Spiritual transformation

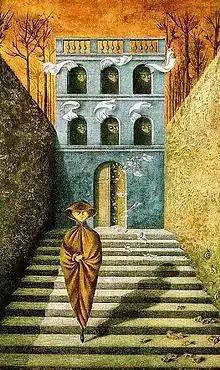
Spiritual transformation is a major theme in Western art - a version of Remedios Varo's 1955 painting "Ruptura"

Spiritual transformation involves a fundamental change in a person's sacred or spiritual life.